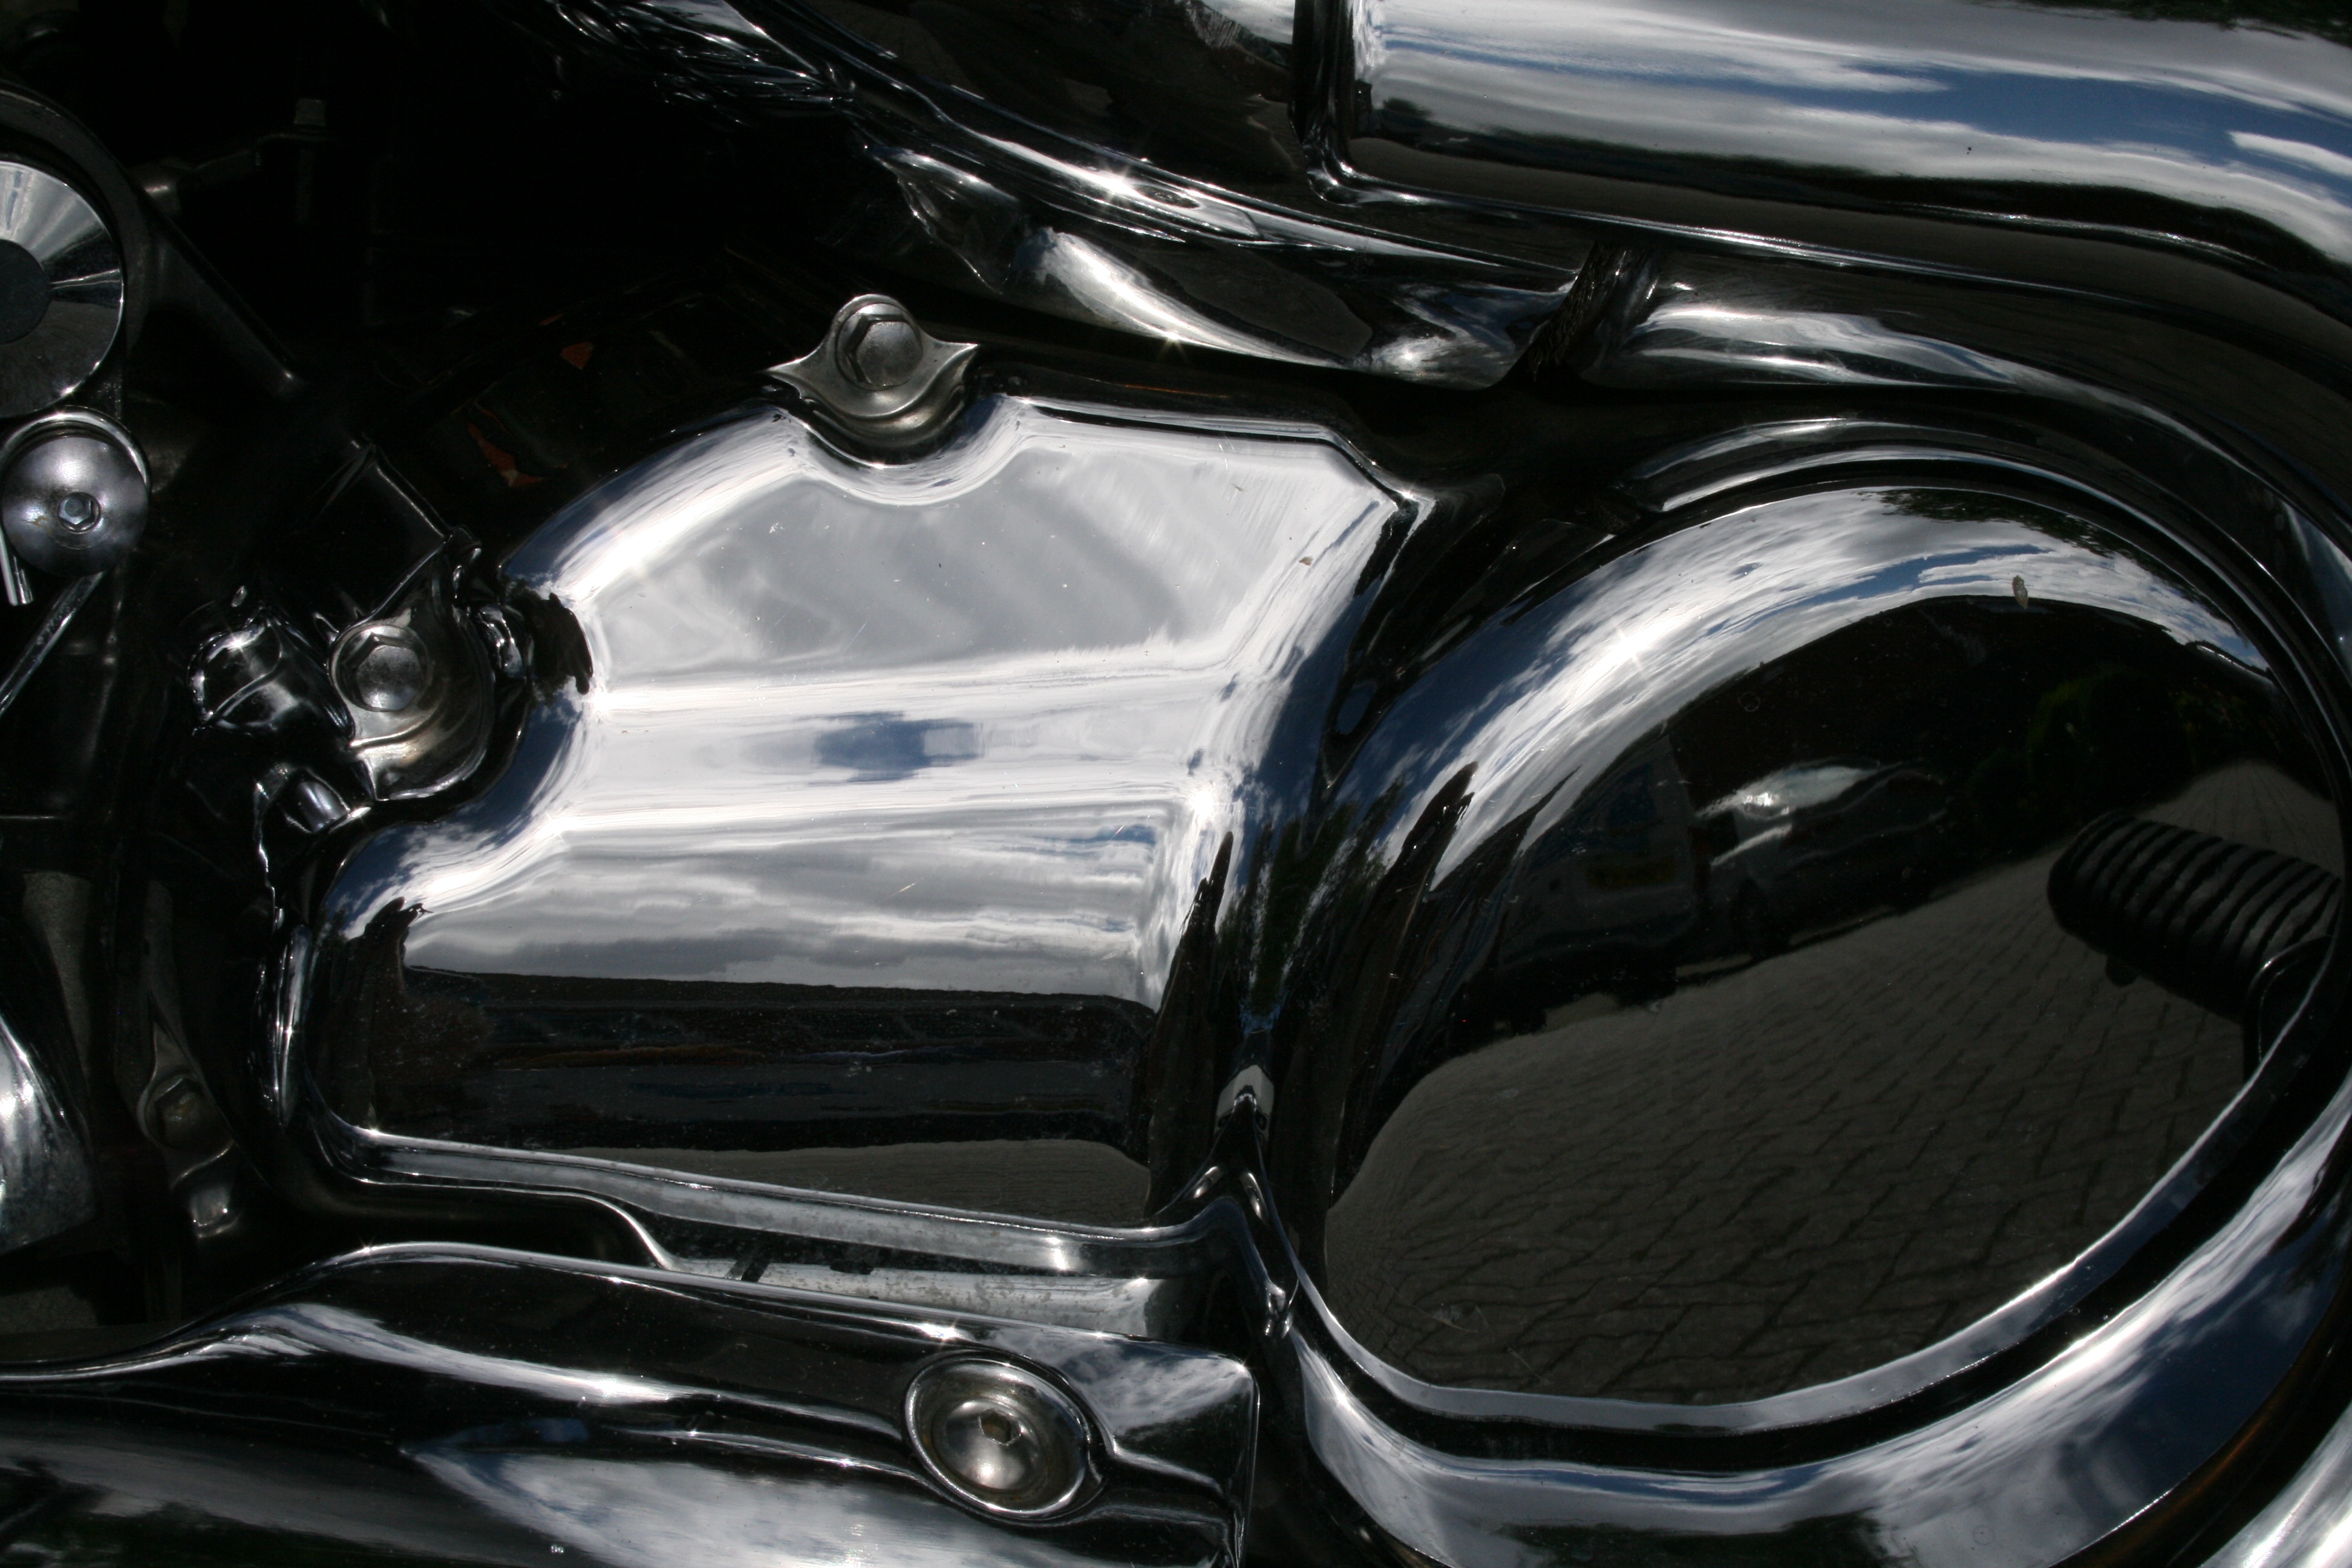
car, wheel, window, vehicle, motorbike, bumper, chrome, engine, sedan, convertible, land vehicle, automobile make, automotive exterior, automotive design, luxury vehicle, performance car